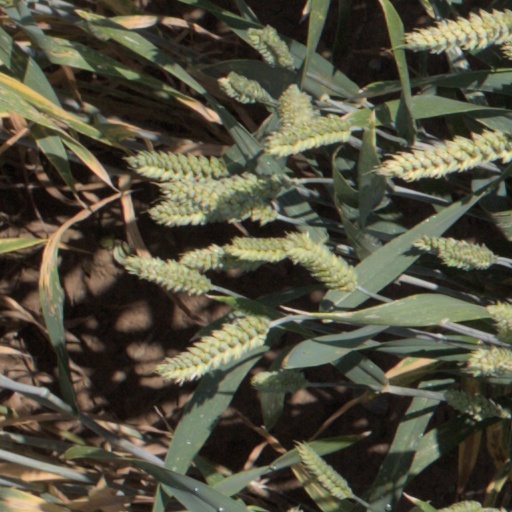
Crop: wheat